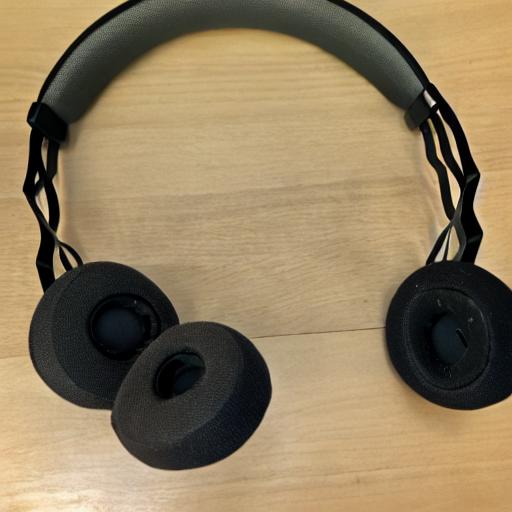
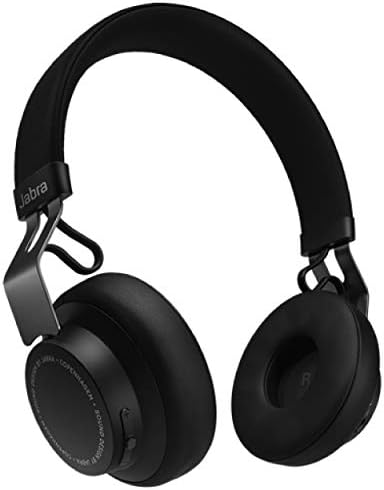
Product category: headphones
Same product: no